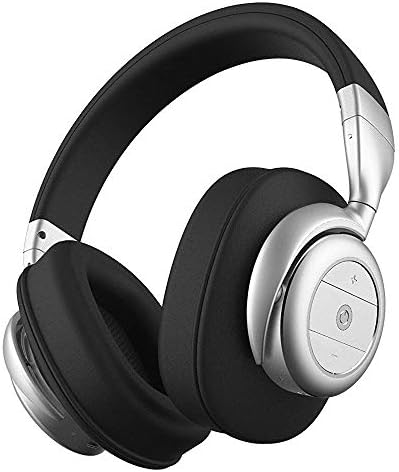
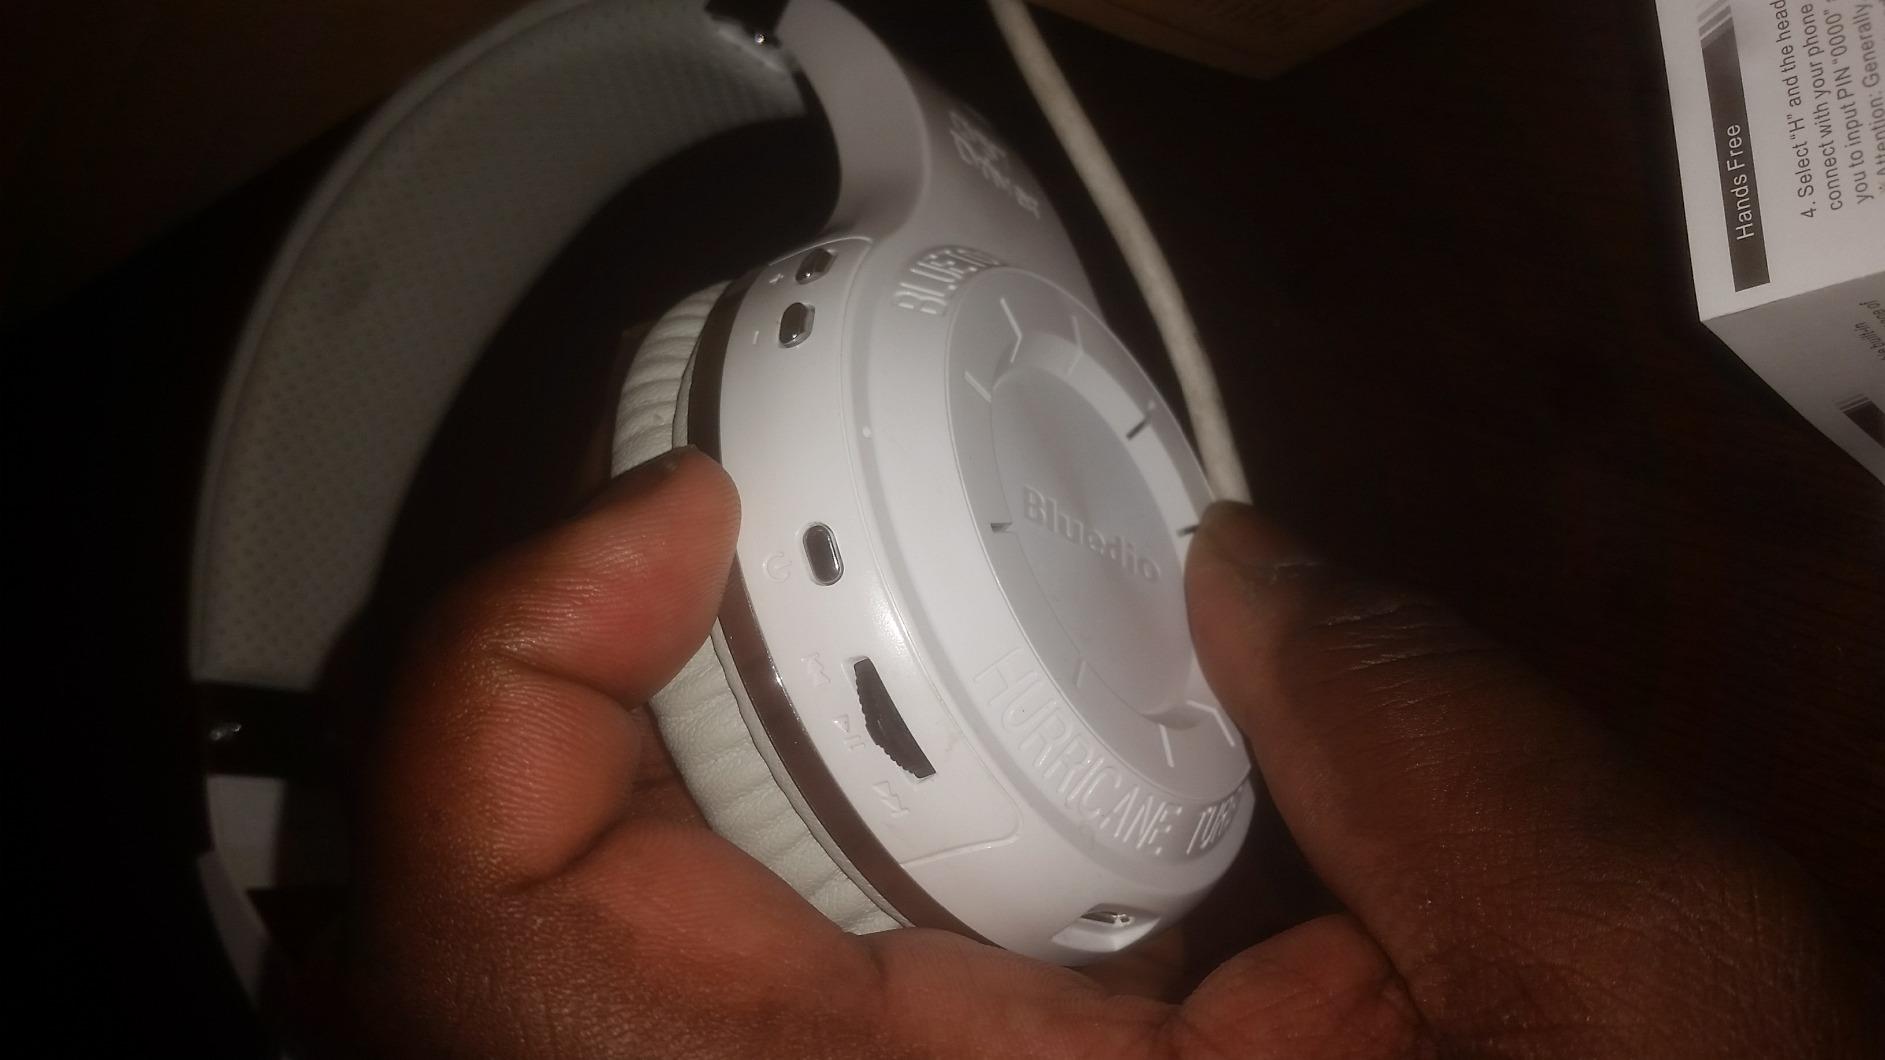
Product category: headphones
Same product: no